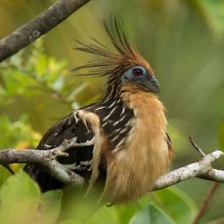
Species: HOATZIN
Scientific name: OPHISTHOCOMUS HOAZIN